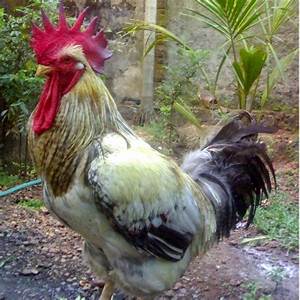
Label: gallina